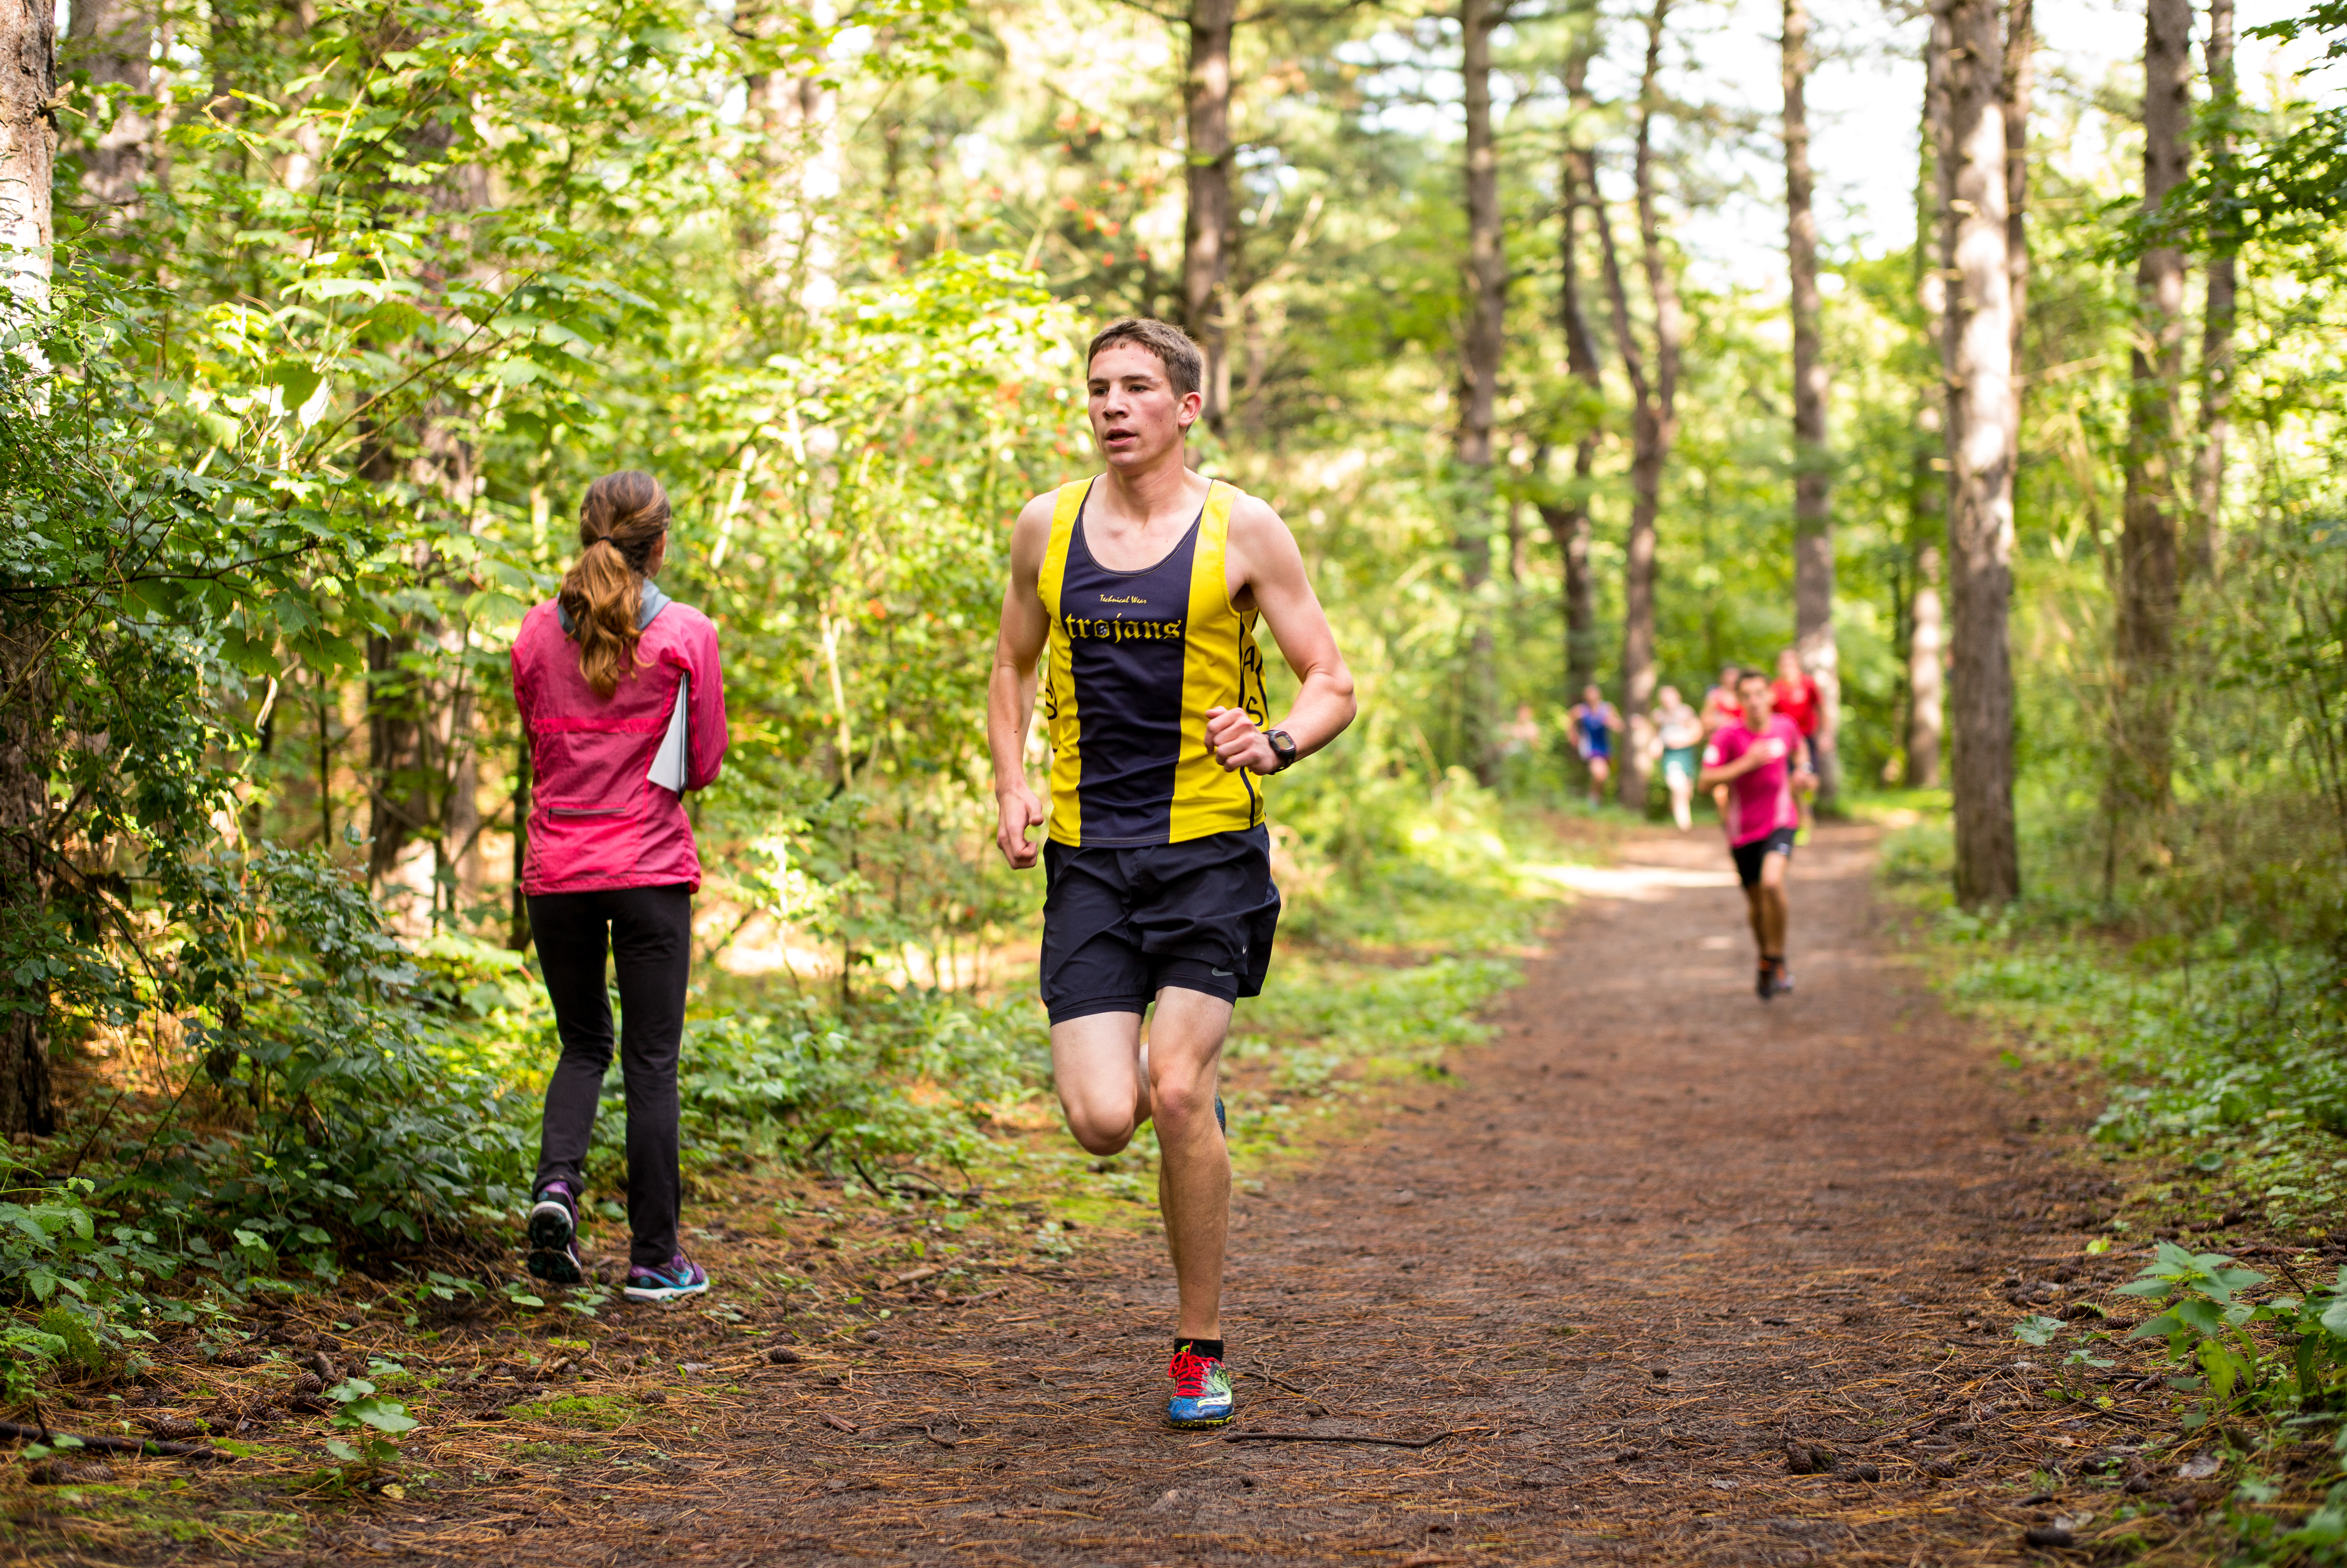
walking, person, trail, running, recreation, jogging, sports, endurance, physical exercise, outdoor recreation, human action, ultramarathon, cross country running